Jarome Luai

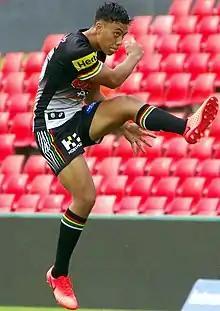
Luai playing for Penrith in 2017

At the 2017 World Cup, Luai was the only member of the Samoan squad without any prior NRL experience. He speculated on his selection, saying "I think you'll find Tyrone May was in the squad originally but due to his injury there was a spot for me." Luai made his Test debut against Tonga on 4 November 2017.